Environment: real
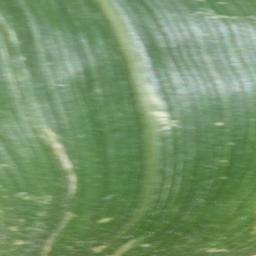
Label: healthy